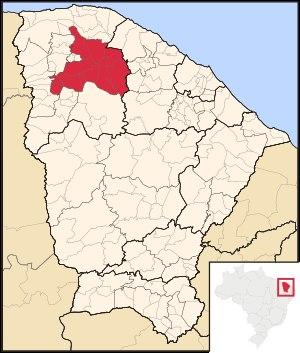
La microrégion de Sobral est l'une des sept microrégions qui subdivisent le nord-ouest de l'État du Ceará au Brésil.